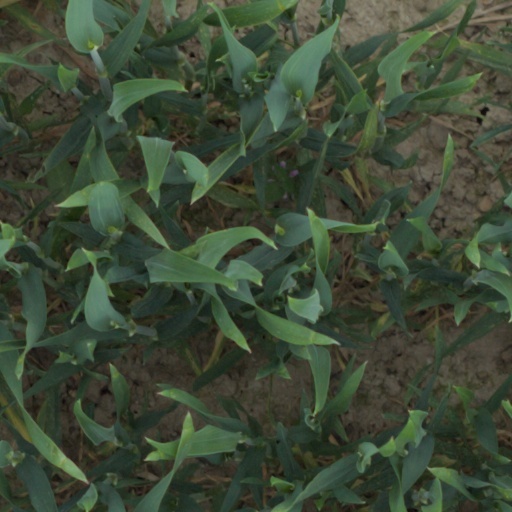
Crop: wheat